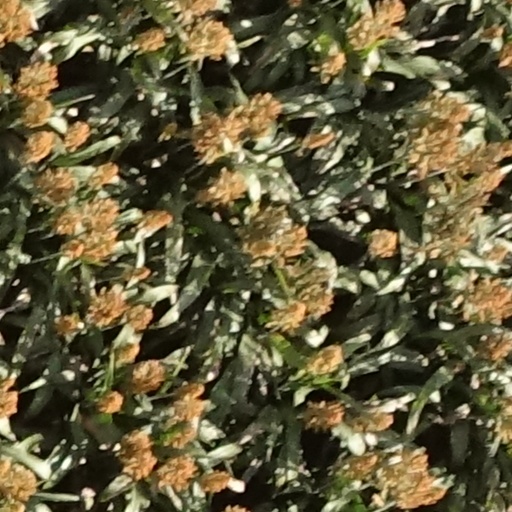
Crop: sorghum